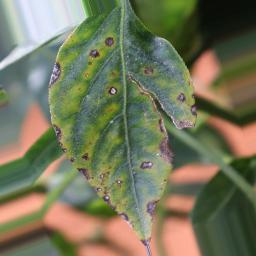
Label: cercospora